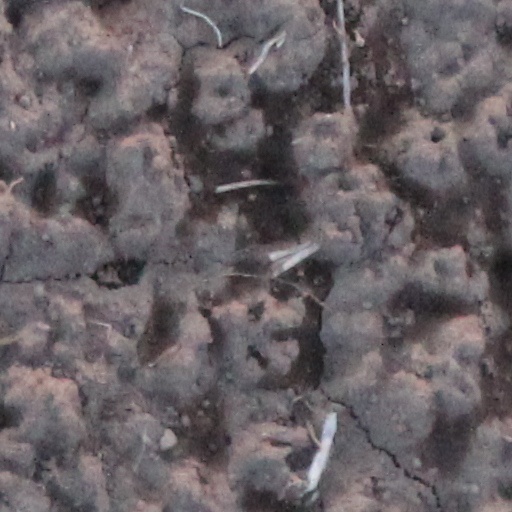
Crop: wheat